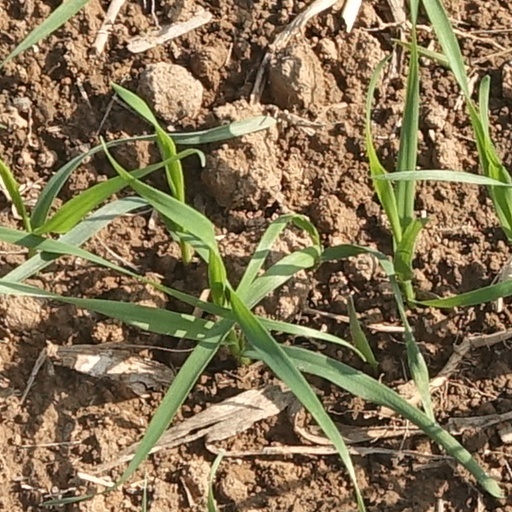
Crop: wheat